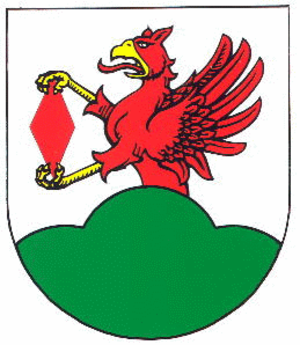
Ducherow est une municipalité allemande du land de Mecklembourg-Poméranie-Occidentale et l'arrondissement de Poméranie-Occidentale-Greifswald.